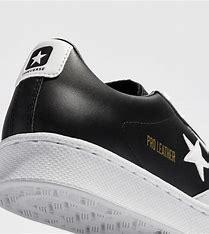
Brand: Converse
Model: Pro Leather